Ido Rosenblum

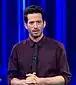
Rosenblum in 2018

Ido Rosenblum (born November 16, 1976) is an Israeli screenwriter, actor, television presenter, comedian, columnist, TV and film producer and TV and film director. In 2008 he founded 4dolfins Productions, named after the house on HaDolphin St. 4 in Jaffa, where he grew up.